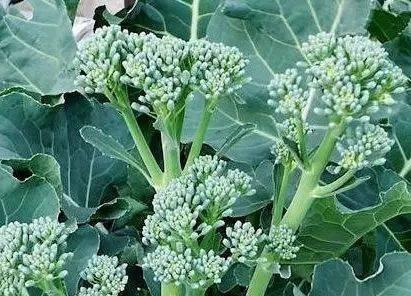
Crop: unknown
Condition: broccoli